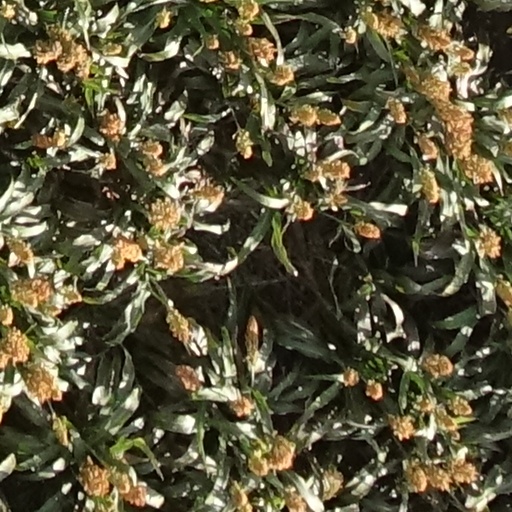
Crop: sorghum